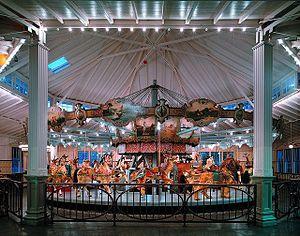
La G.A. Dentzel Carousel Company, connue dans un premier temps sous le nom G.A. Dentzel, Steam and Horsepower Caroussell Builder est un ancien constructeur américain de carrousels qui était basé à Philadelphie, en Pennsylvanie, à la fin du XIXᵉ siècle et au début du XXᵉ siècle. Gustav Dentzel, son fondateur originaire d'Allemagne a immigré aux États-Unis en 1860. Ayant sculpté des carrousels pour son père avant d'immigrer, il ouvre une boutique d'ébénisterie sur l'avenue Germantown à Philadelphie. Il se lasse de l'ébénisterie et décide de s'essayer à la construction d'un petit carrousel portable avec lequel il pourrait voyager à travers le pays. Après avoir constaté l'enthousiasme des gens pour son carrousel, il décide d'y travailler à temps plein à partir de 1867. Il embauche d'autres ébénistes à ses côtés dont d'autres immigrés d'Europe.